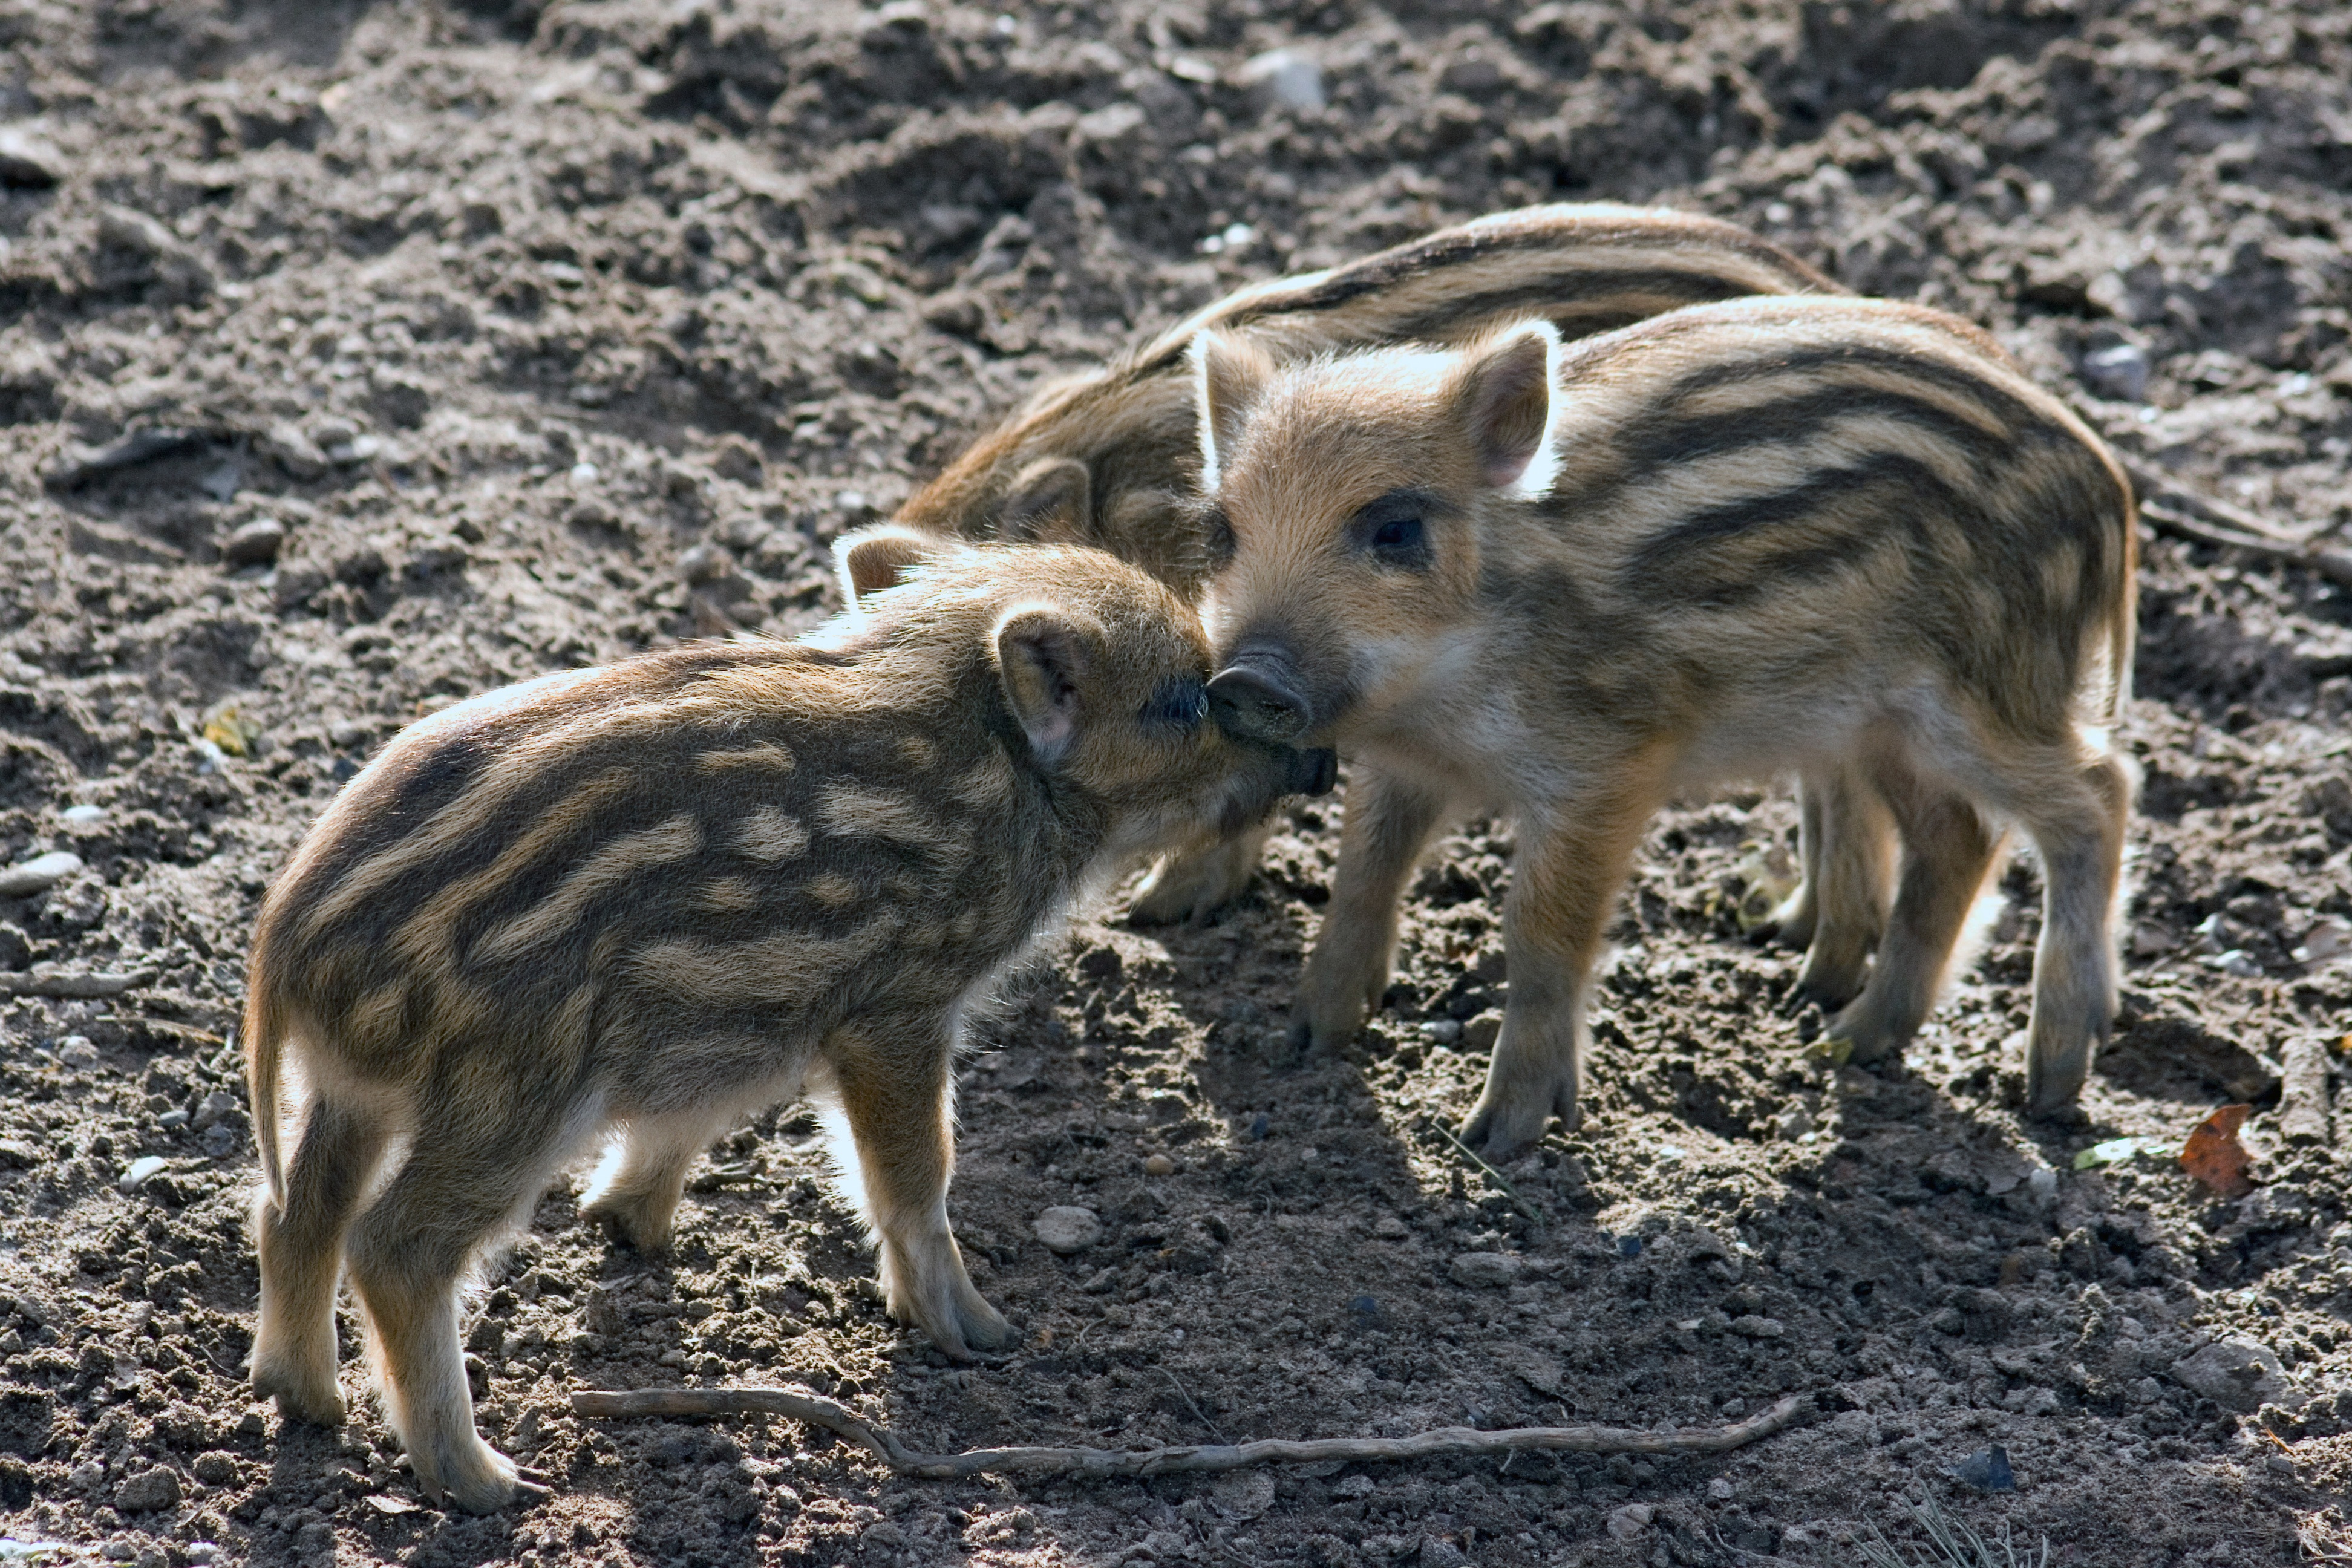
nature, forest, wildlife, wild, zoo, mammal, fauna, vertebrate, little pig, wild boars, pig like mammal